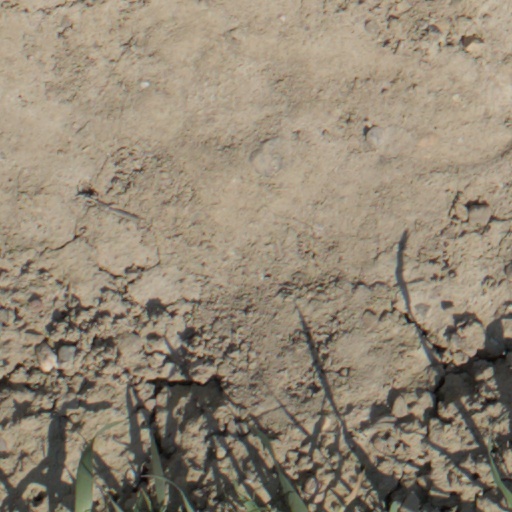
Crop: wheat